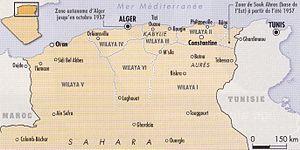
Carte du découpage du territoire algérien en 6 wilayas élaboré lors du congrès de la Soummam en 1956.
L'histoire des Aurès est liée à une partie de ce qui allait devenir l'Algérie, peuplée principalement de Chaouis. Les Aurès sont un vaste territoire comprenant une chaîne de montagnes et des plaines à l'est de l'Algérie.
Souk Ahras, « la protégée des lions », anciennement Thagaste ou Tagilt, est une commune de la wilaya de Souk Ahras en Algérie, située à 75 kilomètres au sud-est de Guelma et à 100 kilomètres au sud-est d'Annaba.
La wilaya était une unité territoriale ou région militaire de l'Armée de libération nationale durant la guerre d'Algérie. Le pays en guerre a été découpé par le FLN en six wilayas, subdivisées au début en « zones », puis réorganisées par le congrès de la Soummam du mois d'août 1956 en « mintaqas », « nahias », « kasmas » et « douars ».
La Wilaya IV est l'une des sept wilayas de la Guerre d'Algérie située dans la Kabylie, la Mitidja, le Titteri, le Dahra et l'Ouarsenis.
L'Aurès est une région en partie montagneuse située dans le Nord-Est de l'Algérie, caractérisée à la fois par sa riche histoire, son relief en partie montagneux et par son peuplement traditionnel, le groupe berbère des Chaouis.
La Wilaya III historique est l'une des sept wilayas de la guerre d'Algérie située en Kabylie.